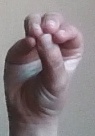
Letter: ha